Armor Command

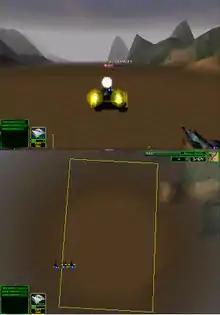
Screenshot of the game demonstrating the different camera views during a skirmish

"Armor Command" is a real-time strategy game set in the distant future, using a 3D display view. The two races are humans under banner of the United Terran Federation, and a slaver alien race called the Vrass, but nicknamed as Slavers. Both are somewhat homogeneous gameplay-wise, their main differences being aesthetic. A close-up view is available that allows players to focus on units, along with a less focused in one, though a top-down, eagle's eye view is present.